Mátészalkai MTK

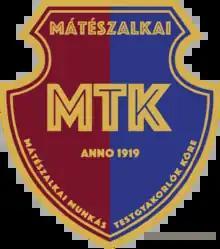
Logo from 2021

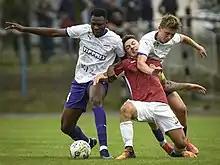
Újpest FC against Mátészalka

Mátészalkai MTK (MMTK) is a Hungarian football club based in Mátészalka. Established in 1919, it currently plays in the Nemzeti Bajnokság III – Northeast, the third tier of Hungarian football. The highest division they played was in Nemzeti Bajnokság II, second tier in 1940, 1947–1950, and 2000–2005. They play their home games at MTK Stadion.